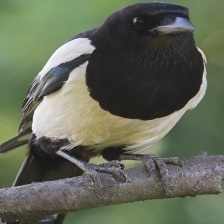
Species: EURASIAN MAGPIE
Scientific name: PICA PICA
ImageNet parent category: magpie